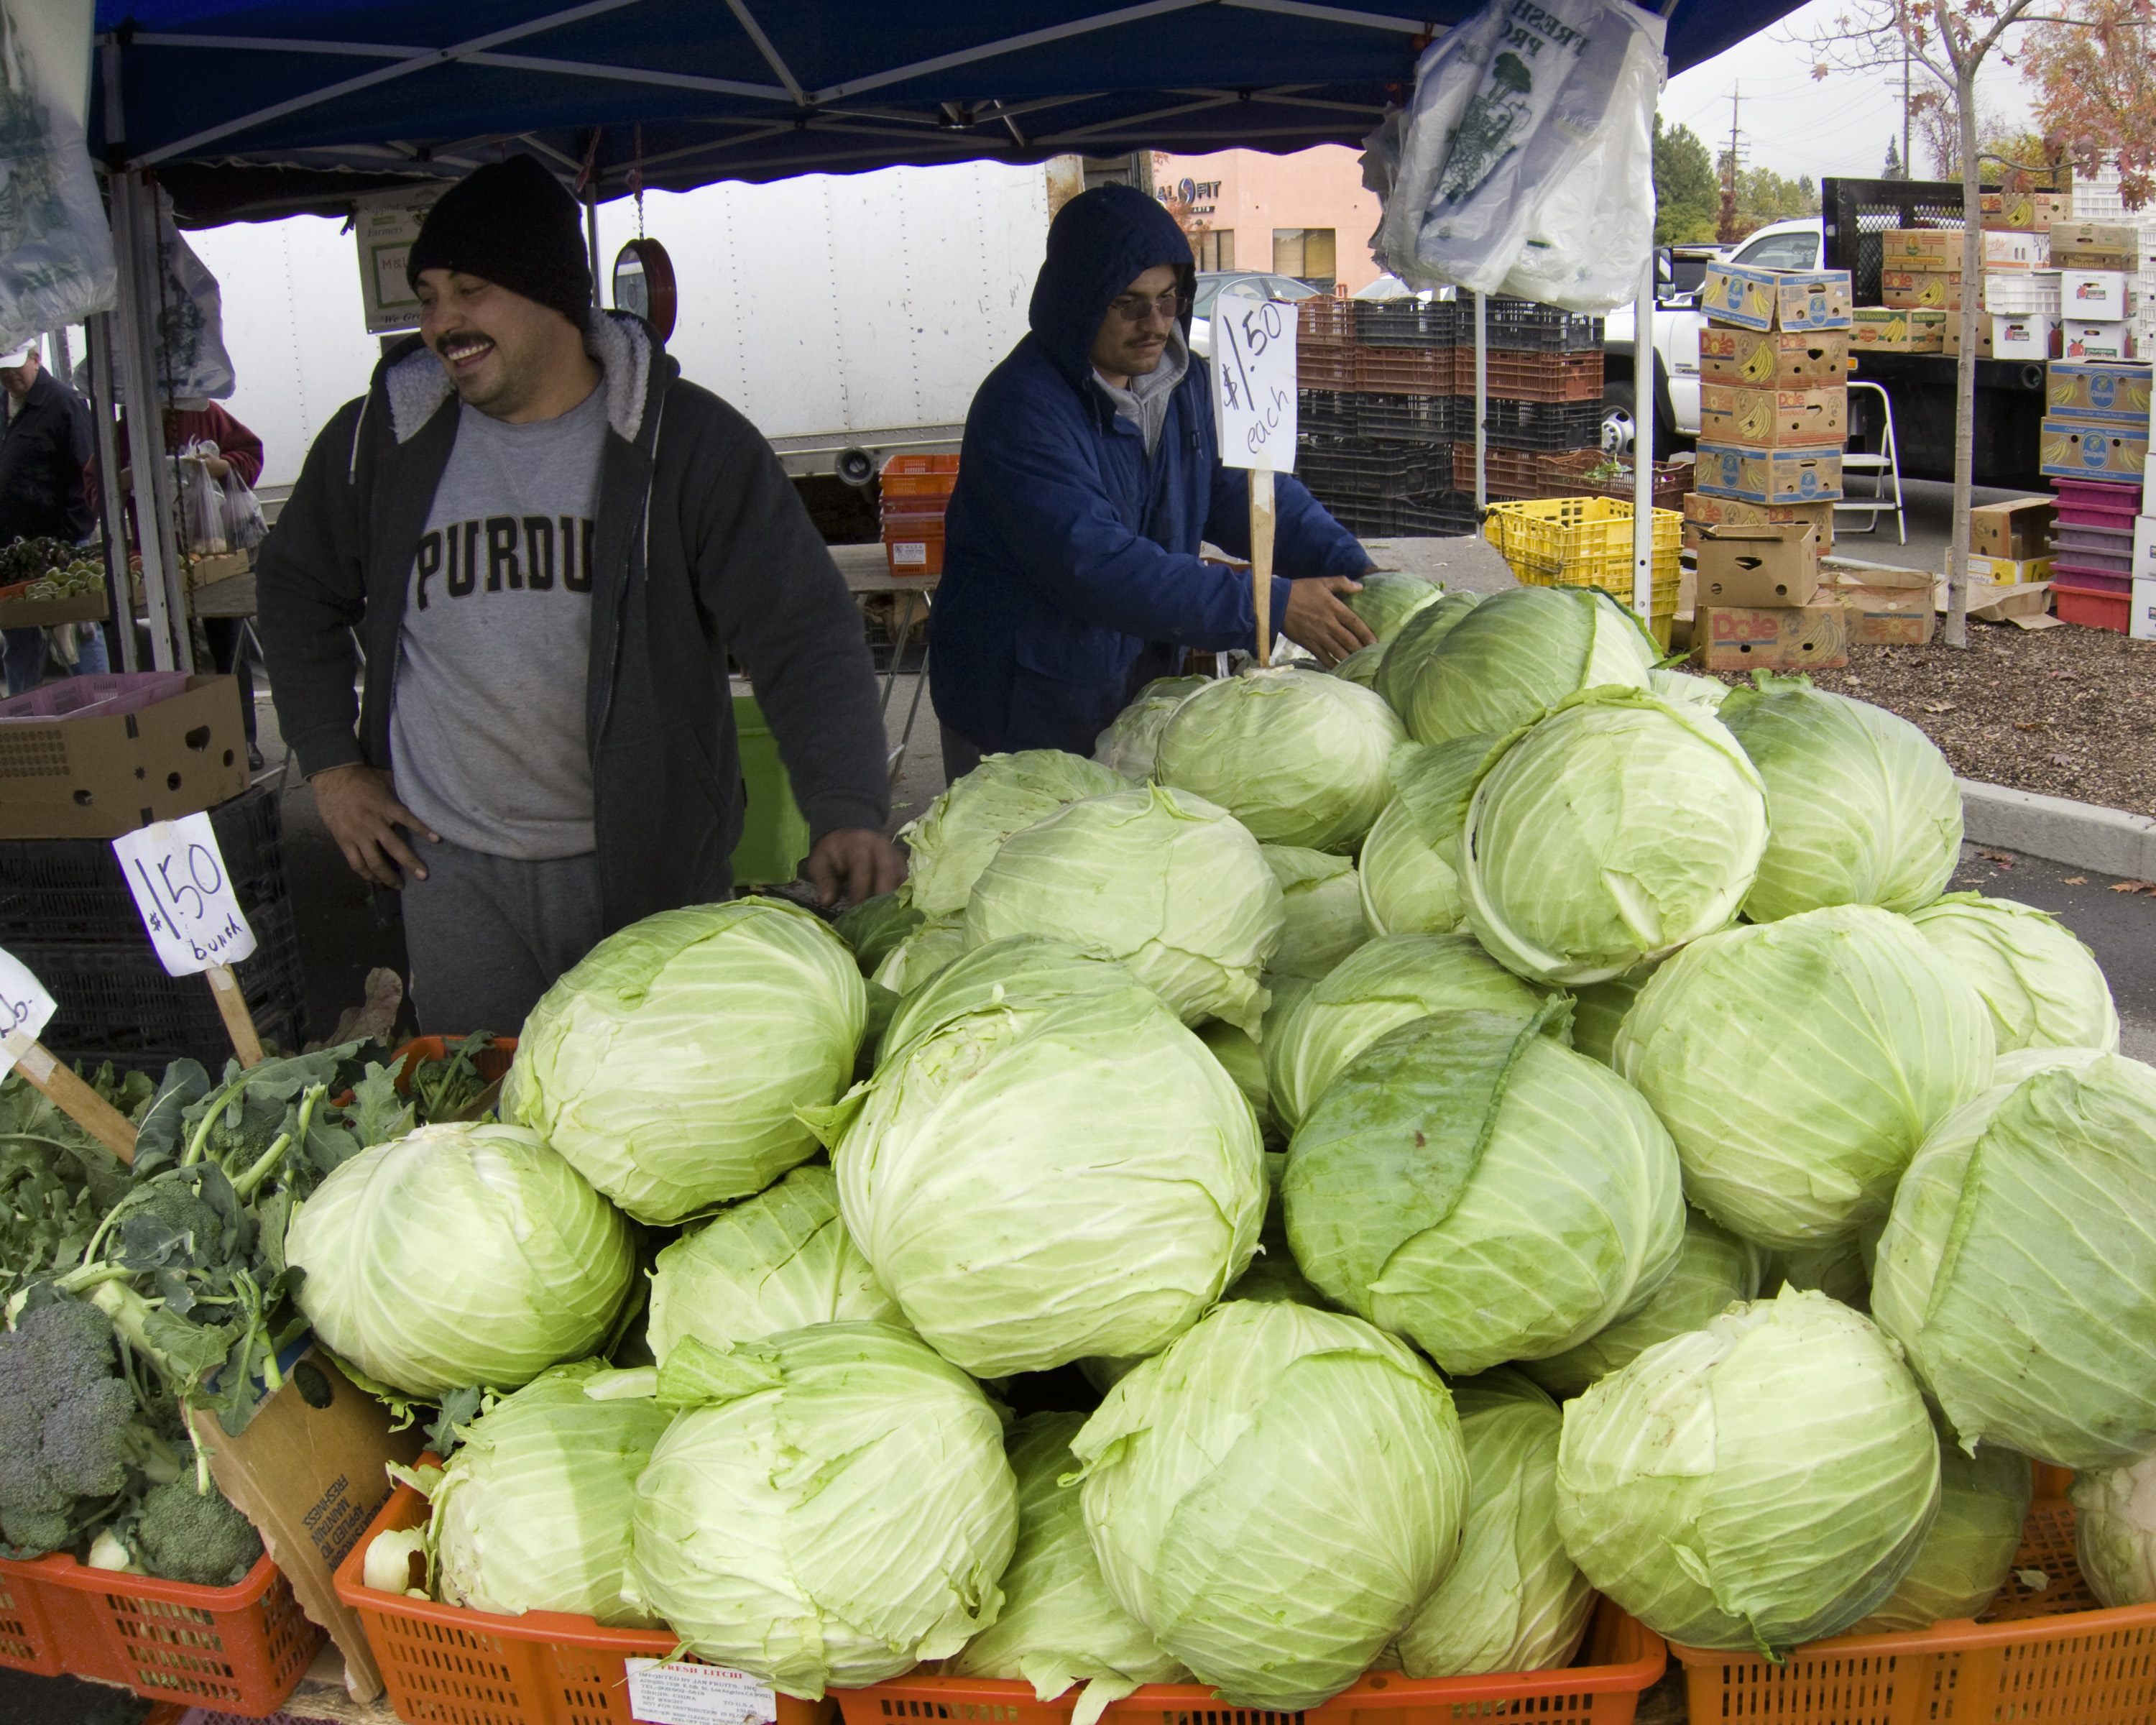
food, produce, vegetable, market, gourd, cool image, cabbage, farmersmarket, sacramento, cucurbita, californiagrown